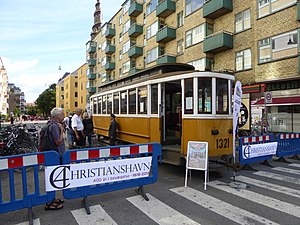
Sporvejsmuseet Skjoldenæsholms sporvogne og busser / Lånte og udlånte vogne / Opstillede vogne
KS 1321 ved Christianshavns 400 års jubilæum i 2018.
Sporvejsmuseet Skjoldenæsholms vognpark omfatter pr. 2019 83 sporvogne, 2 hesteomnibusser, 5 batteri- og trolleybusser og 48 benzin- og dieselbusser. Dertil kommer så diverse arbejdskøretøjer og køretøjer anskaffet med henblik på indvending af reservedele. I løbet af 2019 var 33 sporvogne, 13 busser og en hesteomnibus i drift med passagerer i varierende omfang. Dertil kommer nogle sporvogne, der er udstillet i Valby Gamle Remise, og busser i Bushallen. Andre vogne er under restaurering i Remise 1 eller på museets filialværksted på Bornholm, mens resten hovedsageligt er opmagasineret i Remise 3. Sporvognene kommer fra København, Odense, Aarhus og en del udenlandske byer. Busserne stammer generelt fra Hovedstadsområdet, Odense og Aarhus.